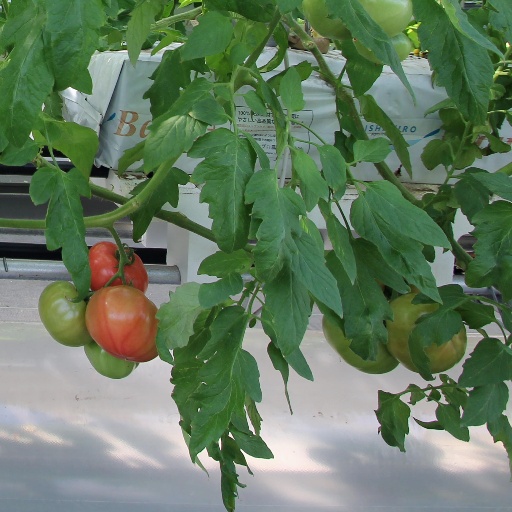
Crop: tomato